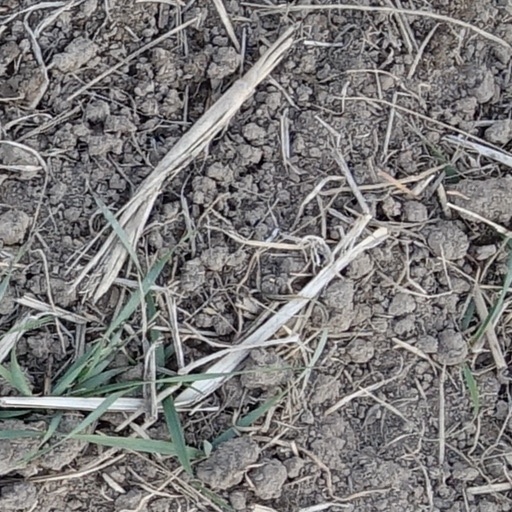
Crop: wheat